Giridhar Gamang

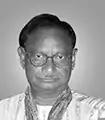
Giridhar Gamang in 1999

Giridhar Gamang (born 8 April 1943) is an Indian politician who is a leader in the Indian National Congress and a former Chief Minister of Odisha. He was born at Dibirisingi village in Rayagada district of Odisha. In 1972, he was elected for the first time to the 5th Lok Sabha from Koraput. Subsequently, he was re-elected to the Lok Sabha in 1977, 1980, 1984, 1989, 1991, 1996, 1998 and 2004. He was the Chief Minister of Odisha from 17 February 1999 to 6 December 1999.